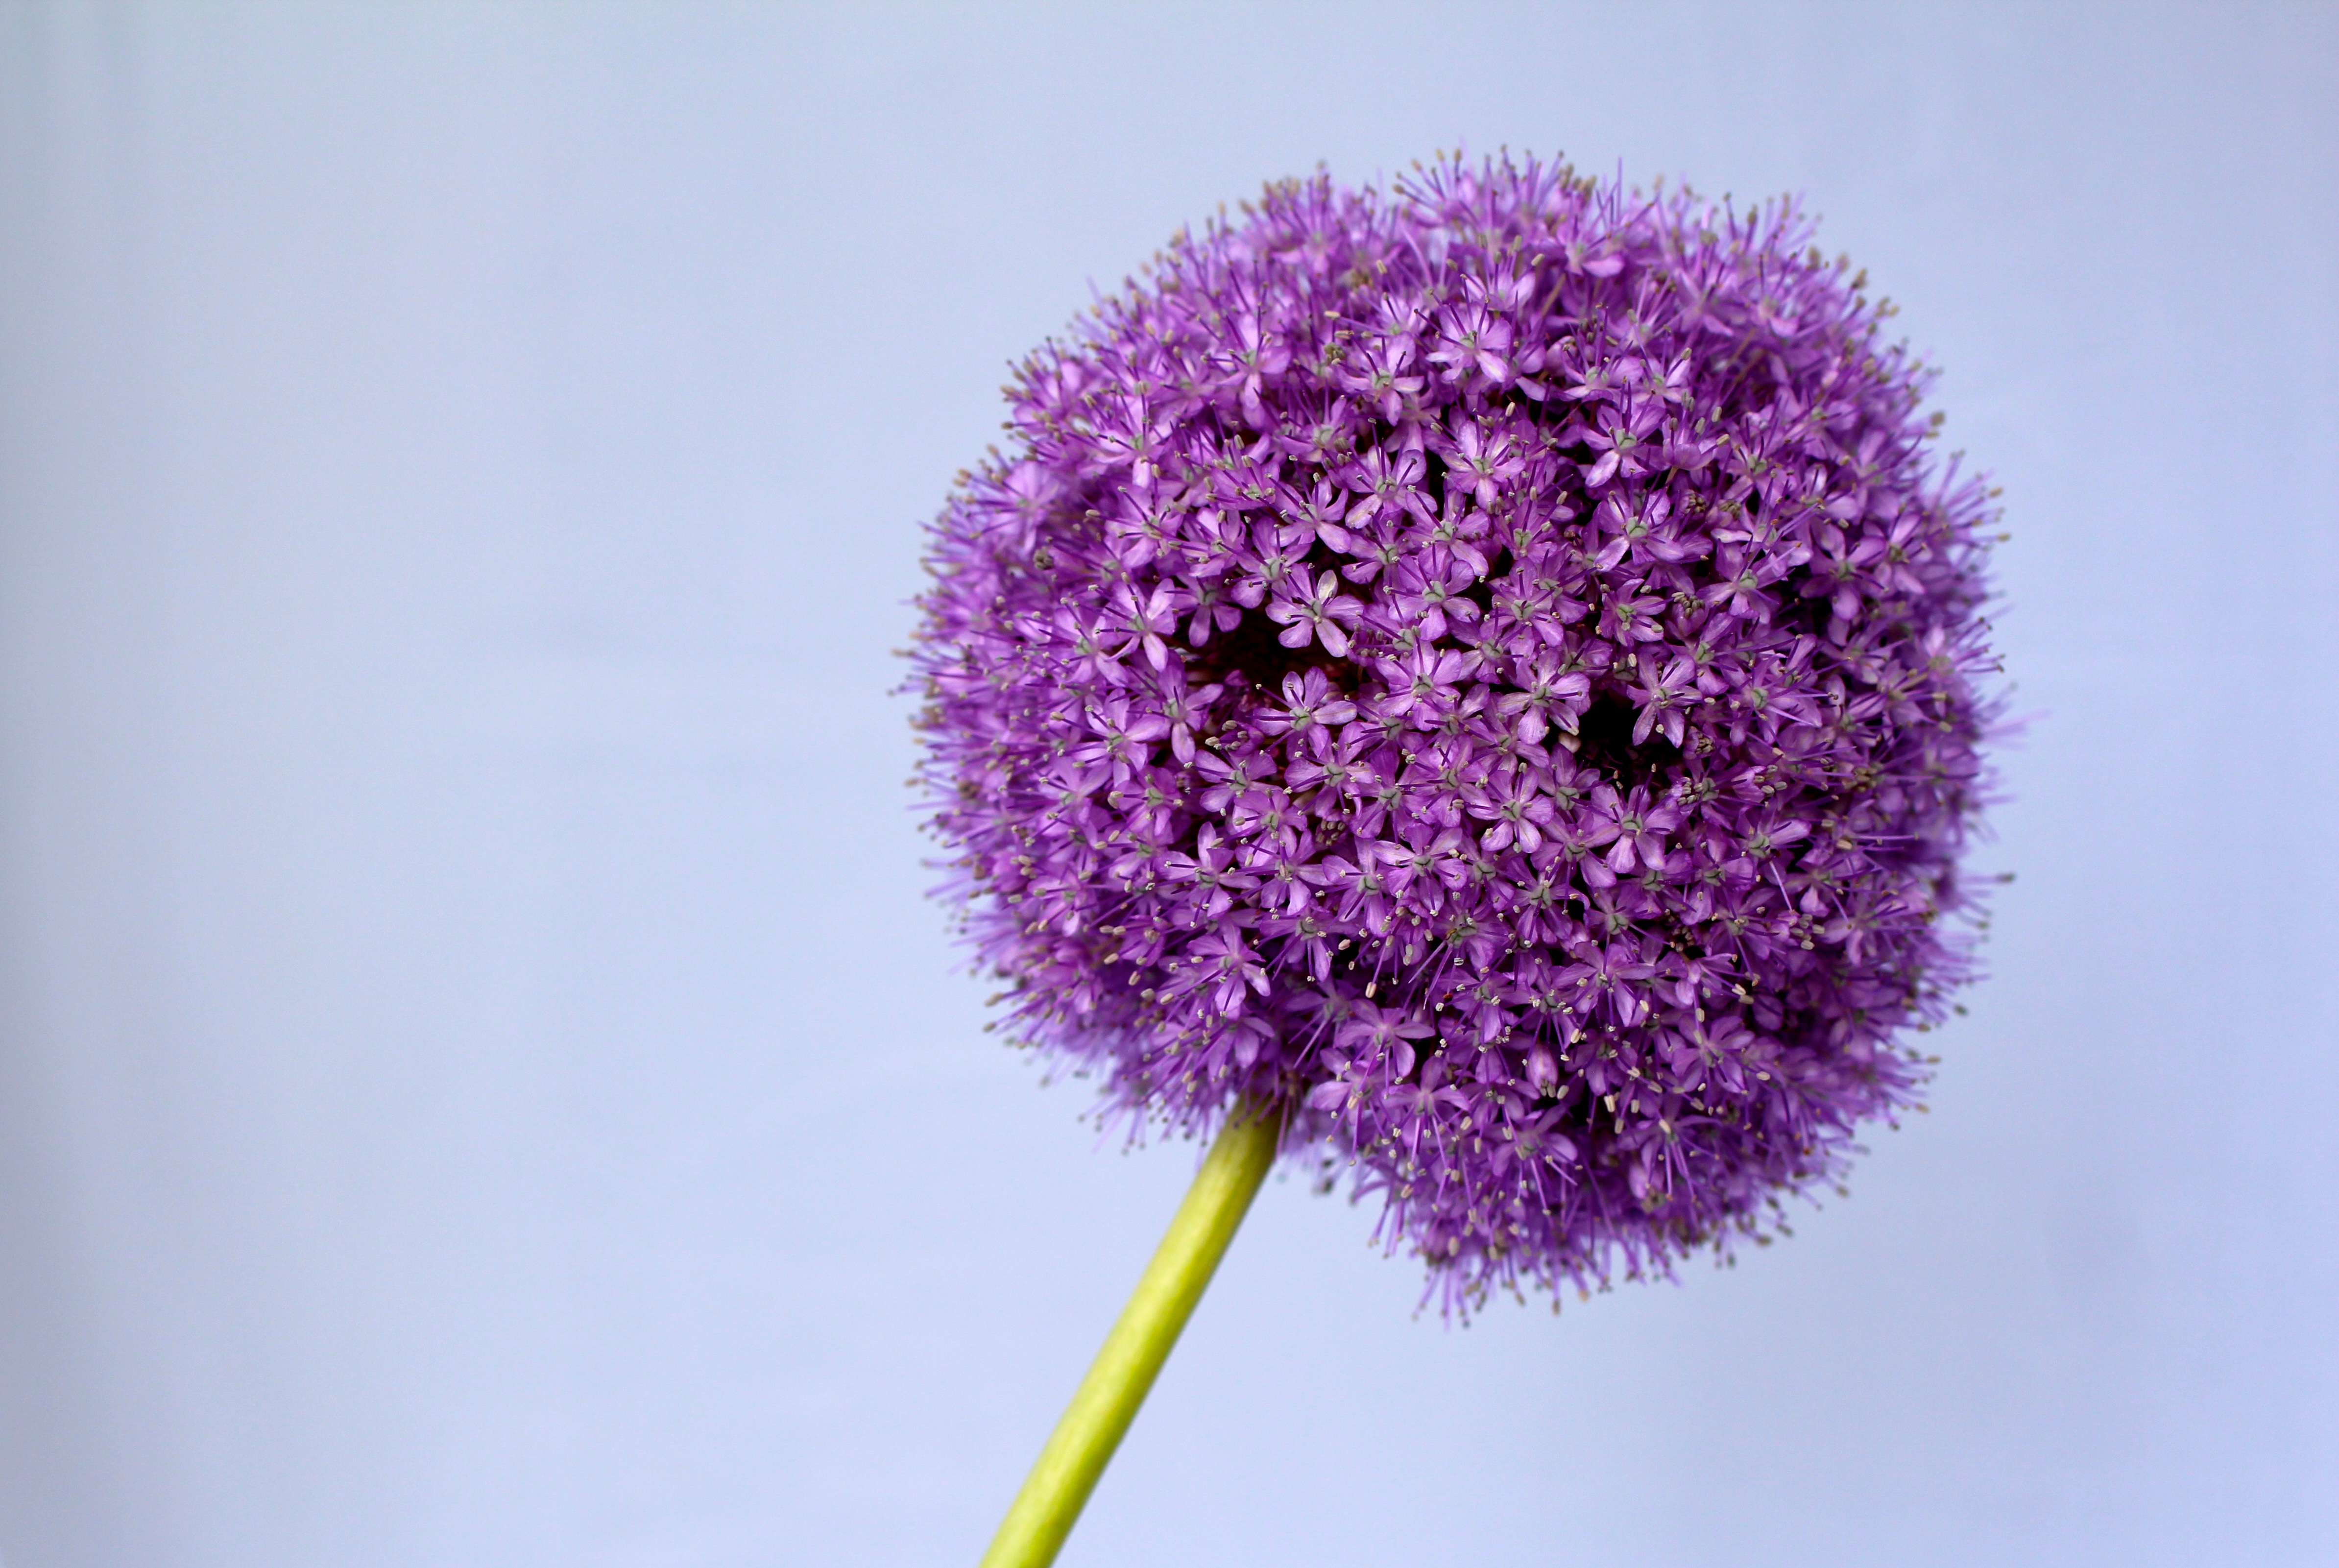
blossom, plant, flower, purple, petal, bloom, isolated, close, flora, ball, wallpaper, allium, macro photography, garden plant, flowering plant, daisy family, ornamental onion, flower ball, plant stem, land plant